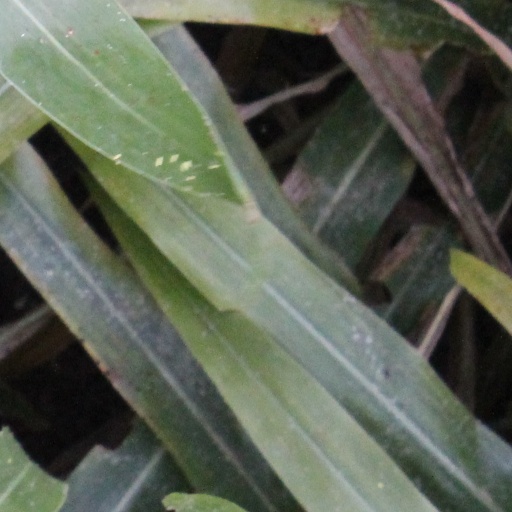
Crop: sorghum